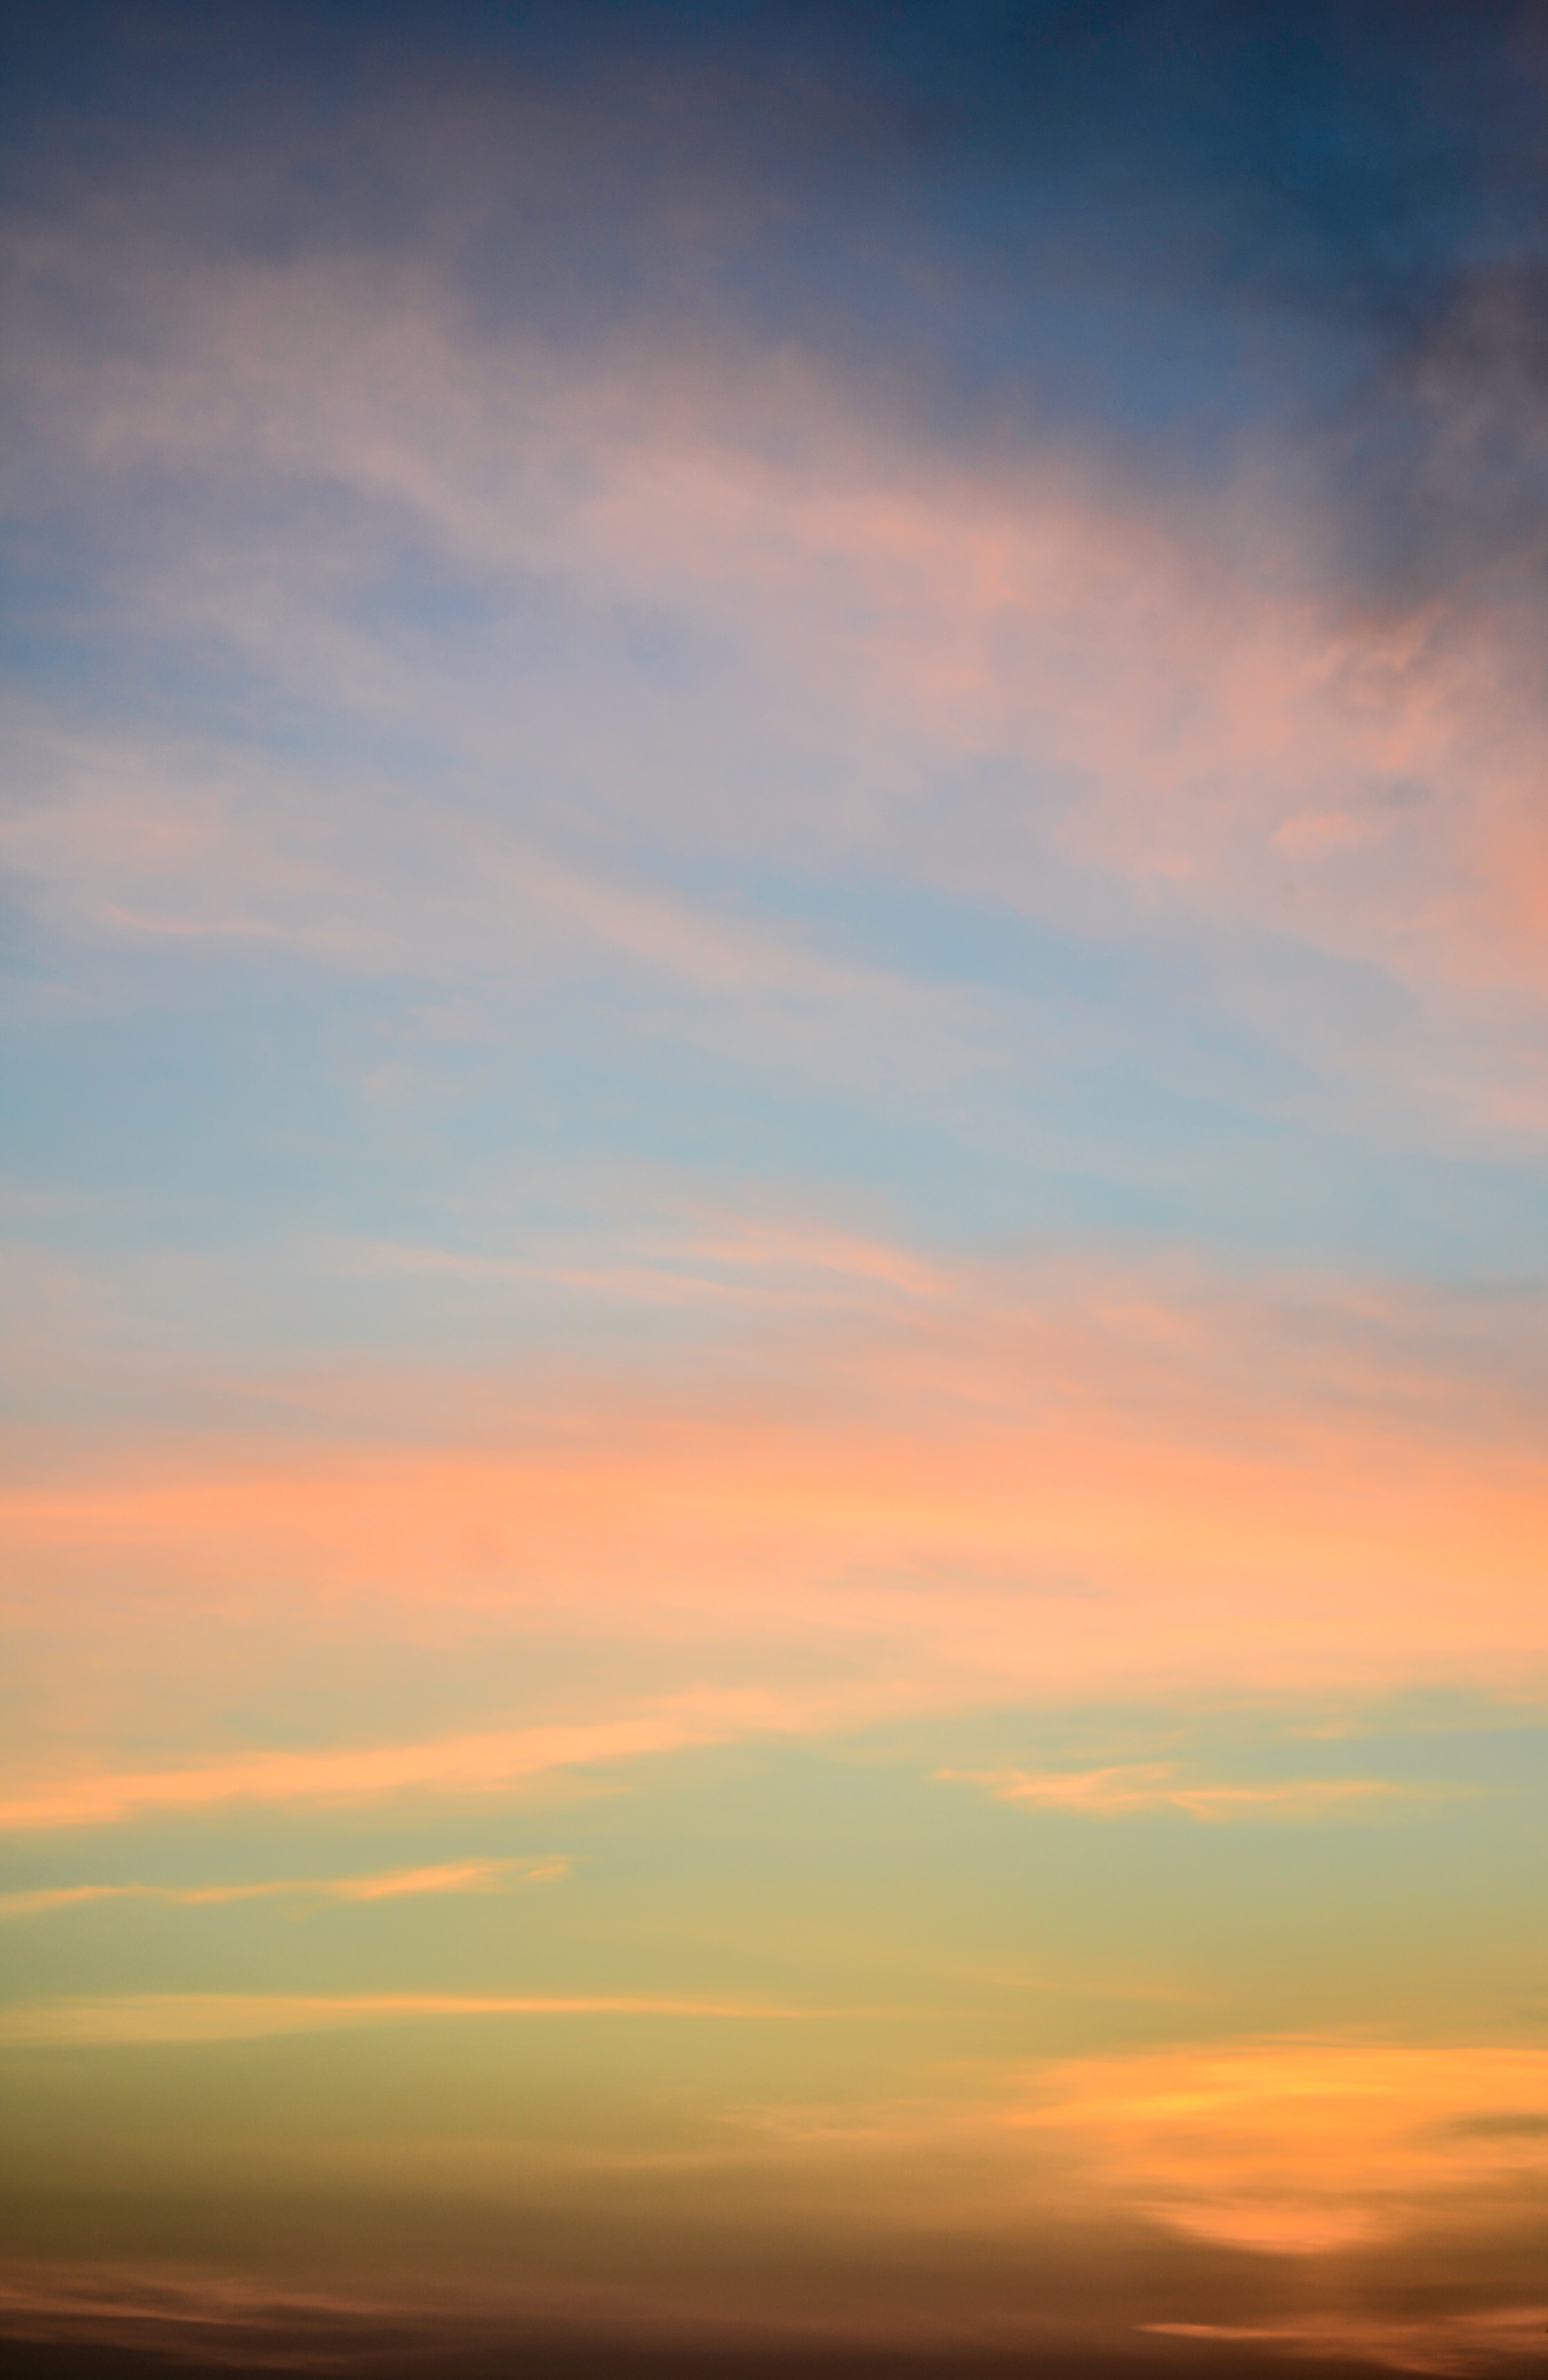
sea, ocean, horizon, cloud, sky, sunrise, sunset, sunlight, morning, dawn, atmosphere, dusk, evening, afterglow, red sky at morning